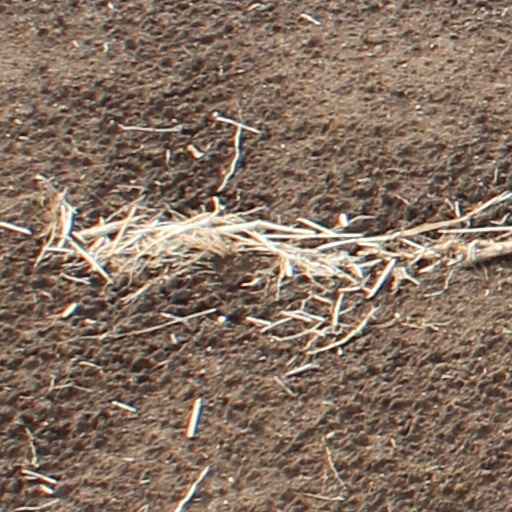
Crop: wheat